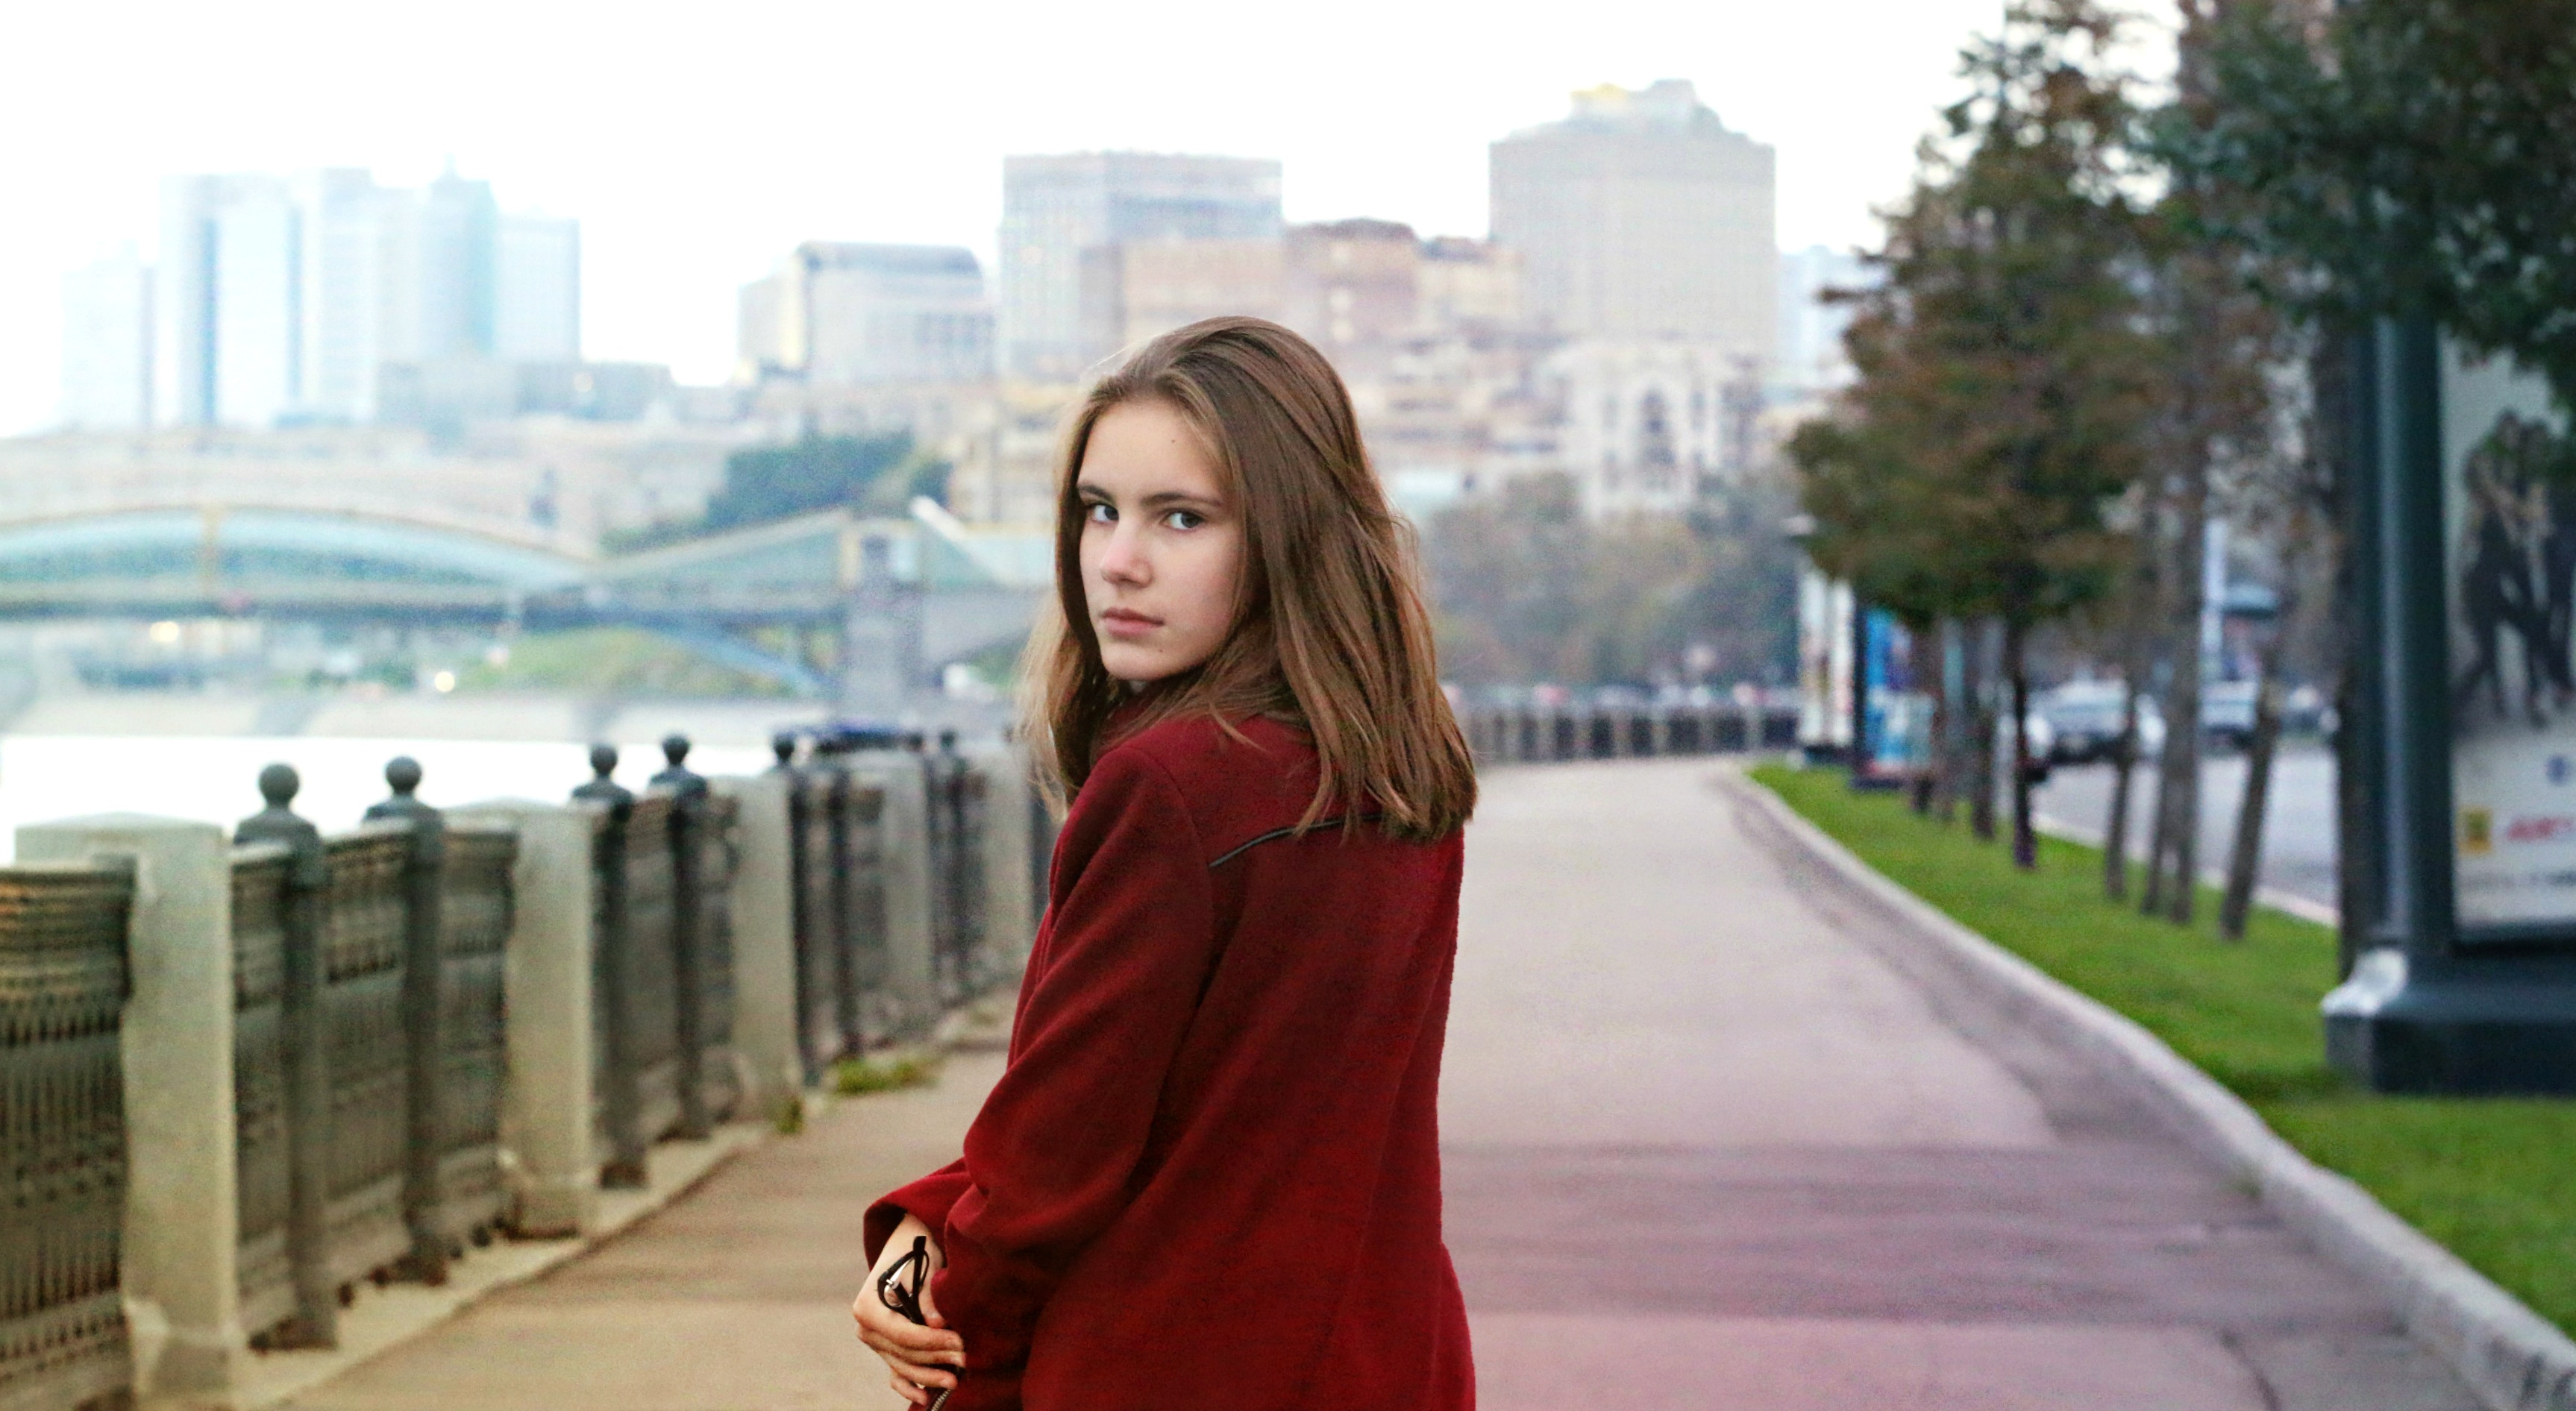
girl, street, city, cute, coat, autumn, fashion, clothing, outerwear, stroll, snapshot, quay, maroon, photo shoot